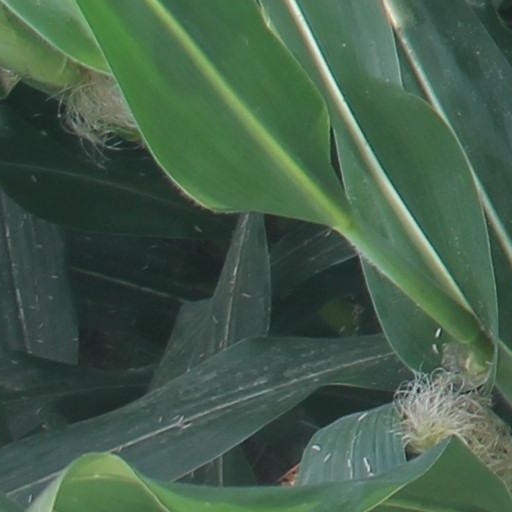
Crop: maize; corn